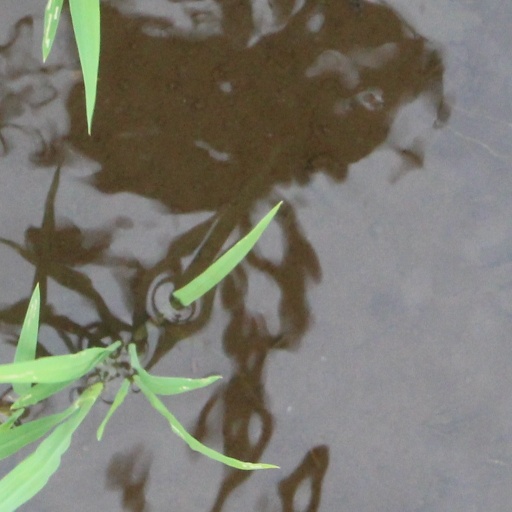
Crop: rice